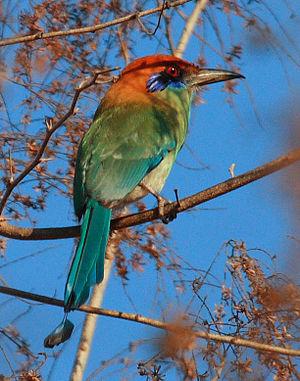
Motmot à tête rousse
Le Motmot à tête rousse est une espèce d'oiseau appartenant à la famille des Momotidae.